Heinrich Schlusnus

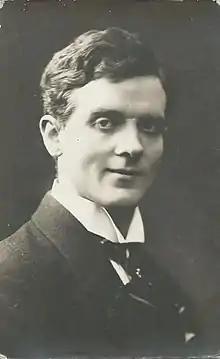
Portrait of Schlusnus

Heinrich Schlusnus (6 August 1888 – 18 June 1952) was Germany's foremost lyric baritone of the interwar period. He sang opera and lieder with equal distinction.